Dichrostachys cinerea

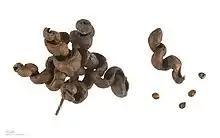
"Dichrostachys cinerea" infructescence, fruit and seeds

Fruit and seeds that grow on "Dichrostachys cinerea" are edible. Cattle, camels and game such as giraffe, buffalo, kudu, hartebeest, nyala, red forest duiker and Damara dik-dik feed on the juicy pods that fall to the ground. Such animals also feed on the immature twigs and leaves of the tree which are rich in protein (11–15%) and minerals. The flowers can be a valuable source of nectar for honey production. The wood is of a dense nature and burns slowly with no toxicity, so it is often used for fuelwood. The species yields a medium to heavy, durable hardwood and is often used in smaller domestic items as walking sticks, handles, spears and tool handles, particularly in central Africa.